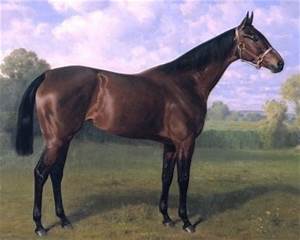
Label: horse